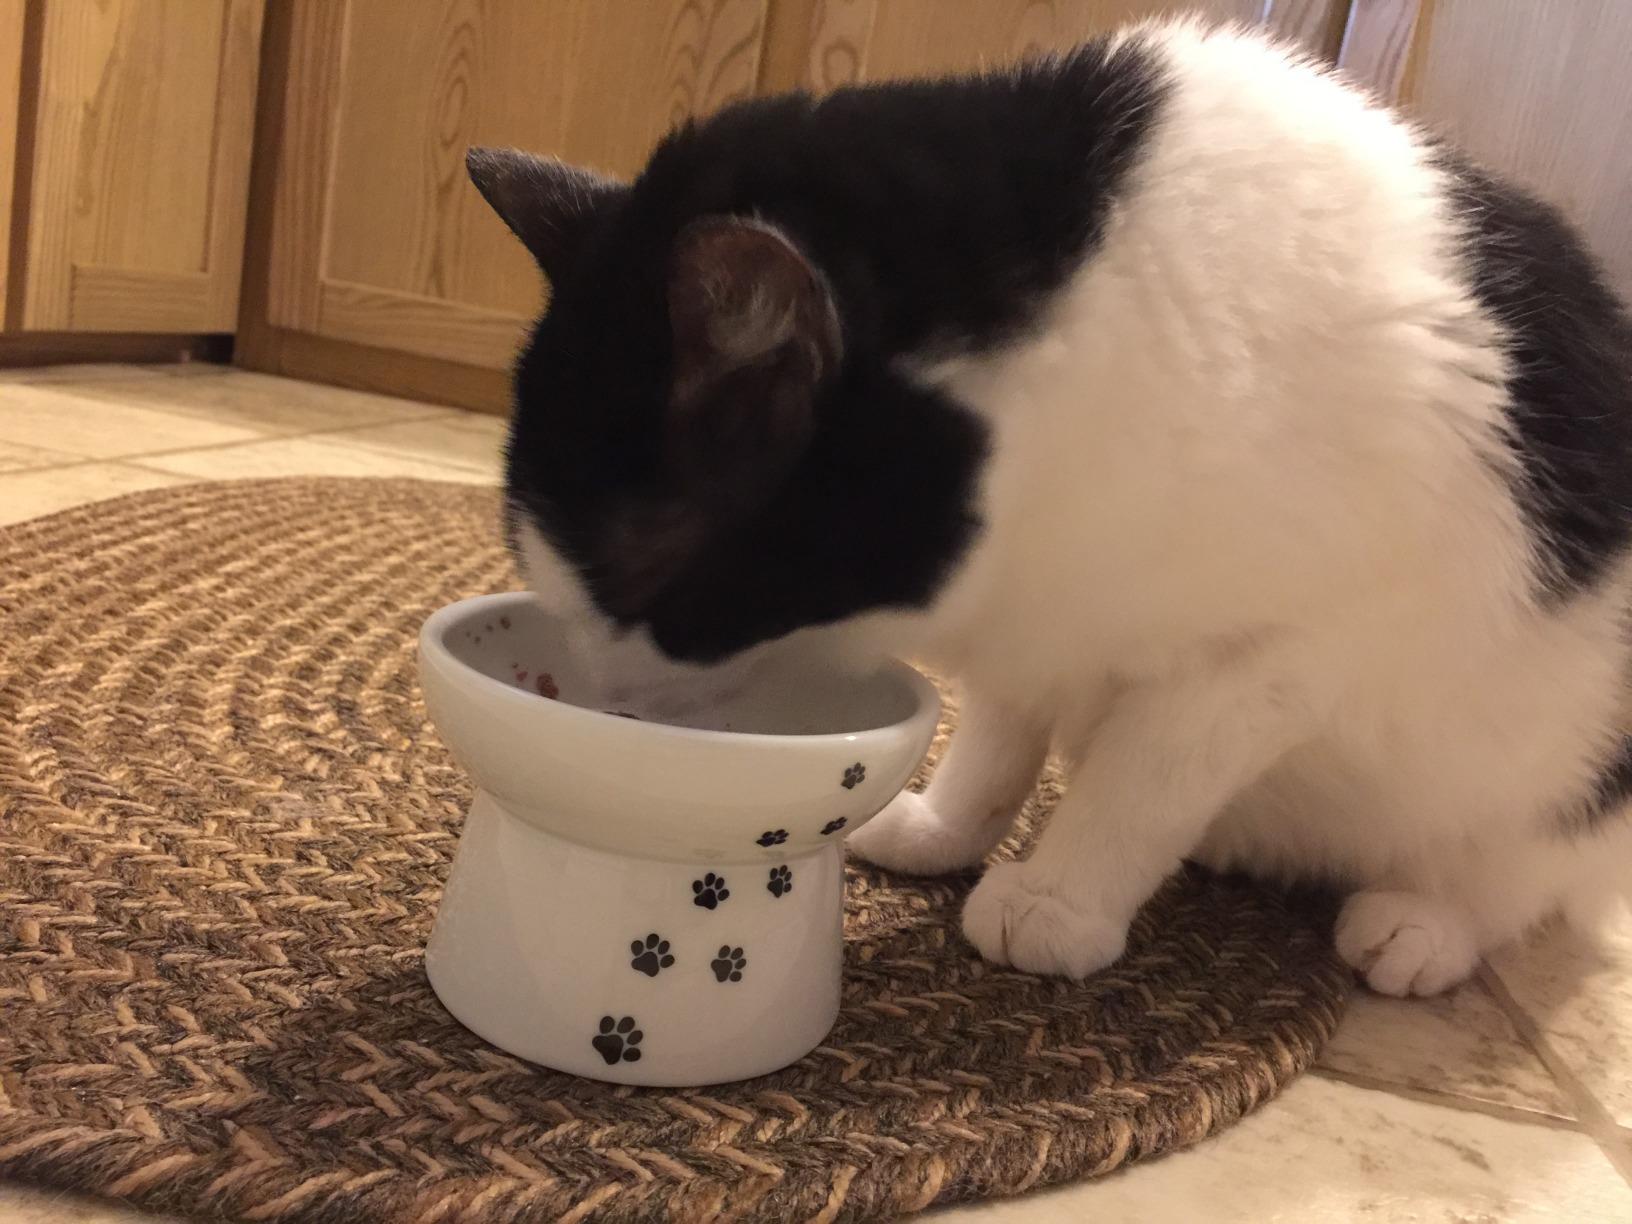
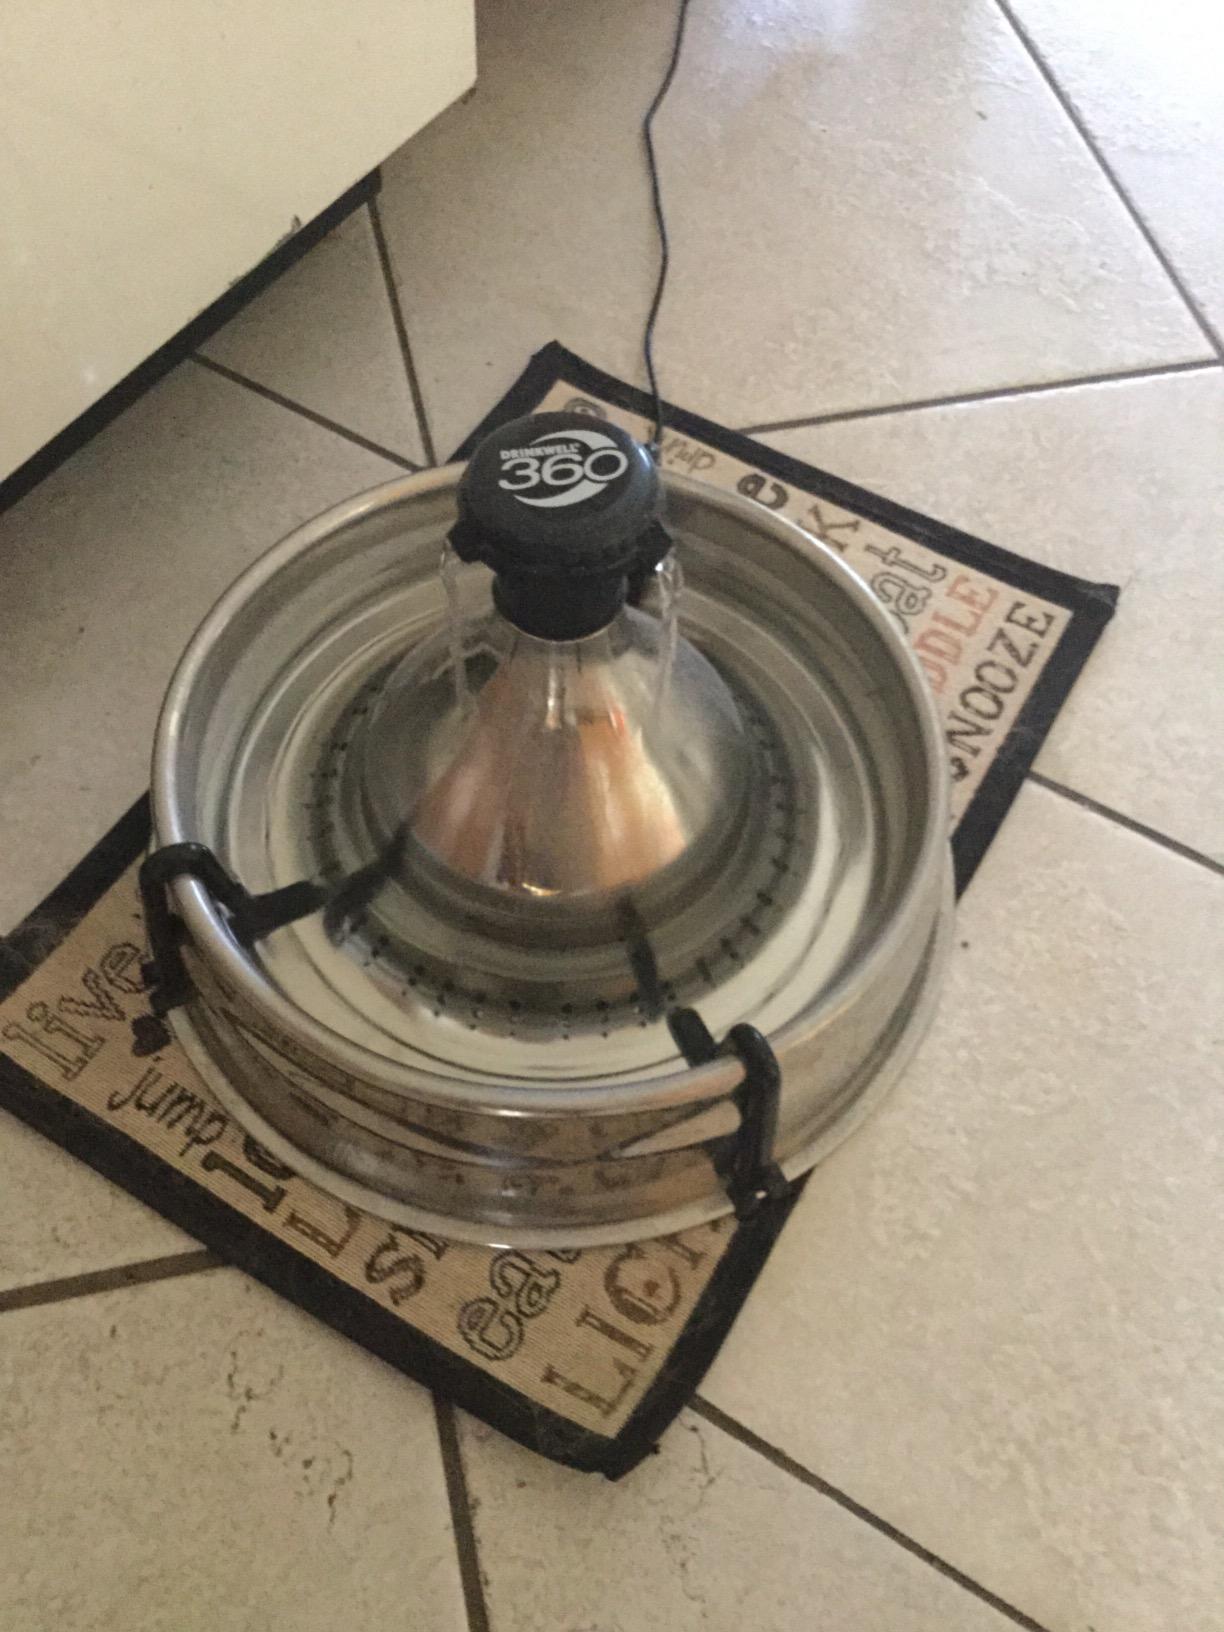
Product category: items_bowl
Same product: no